Štěpánov

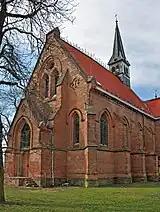
Church of Saint Barbara

The most notable building is the Church of Saint Lawrence. The construction of this Baroque church was finished in 1773.